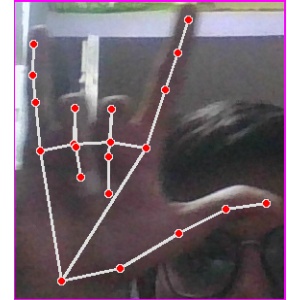
अक्षर: व